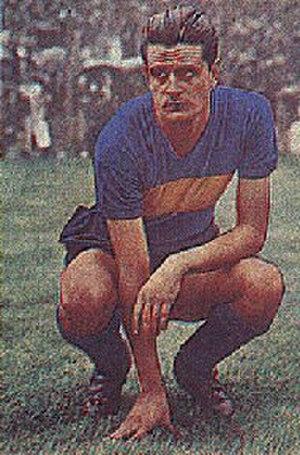
Jaime Sarlanga, né le 24 février 1916 à Tigre et mort le 24 août 1966, est un footballeur international et entraîneur argentin.